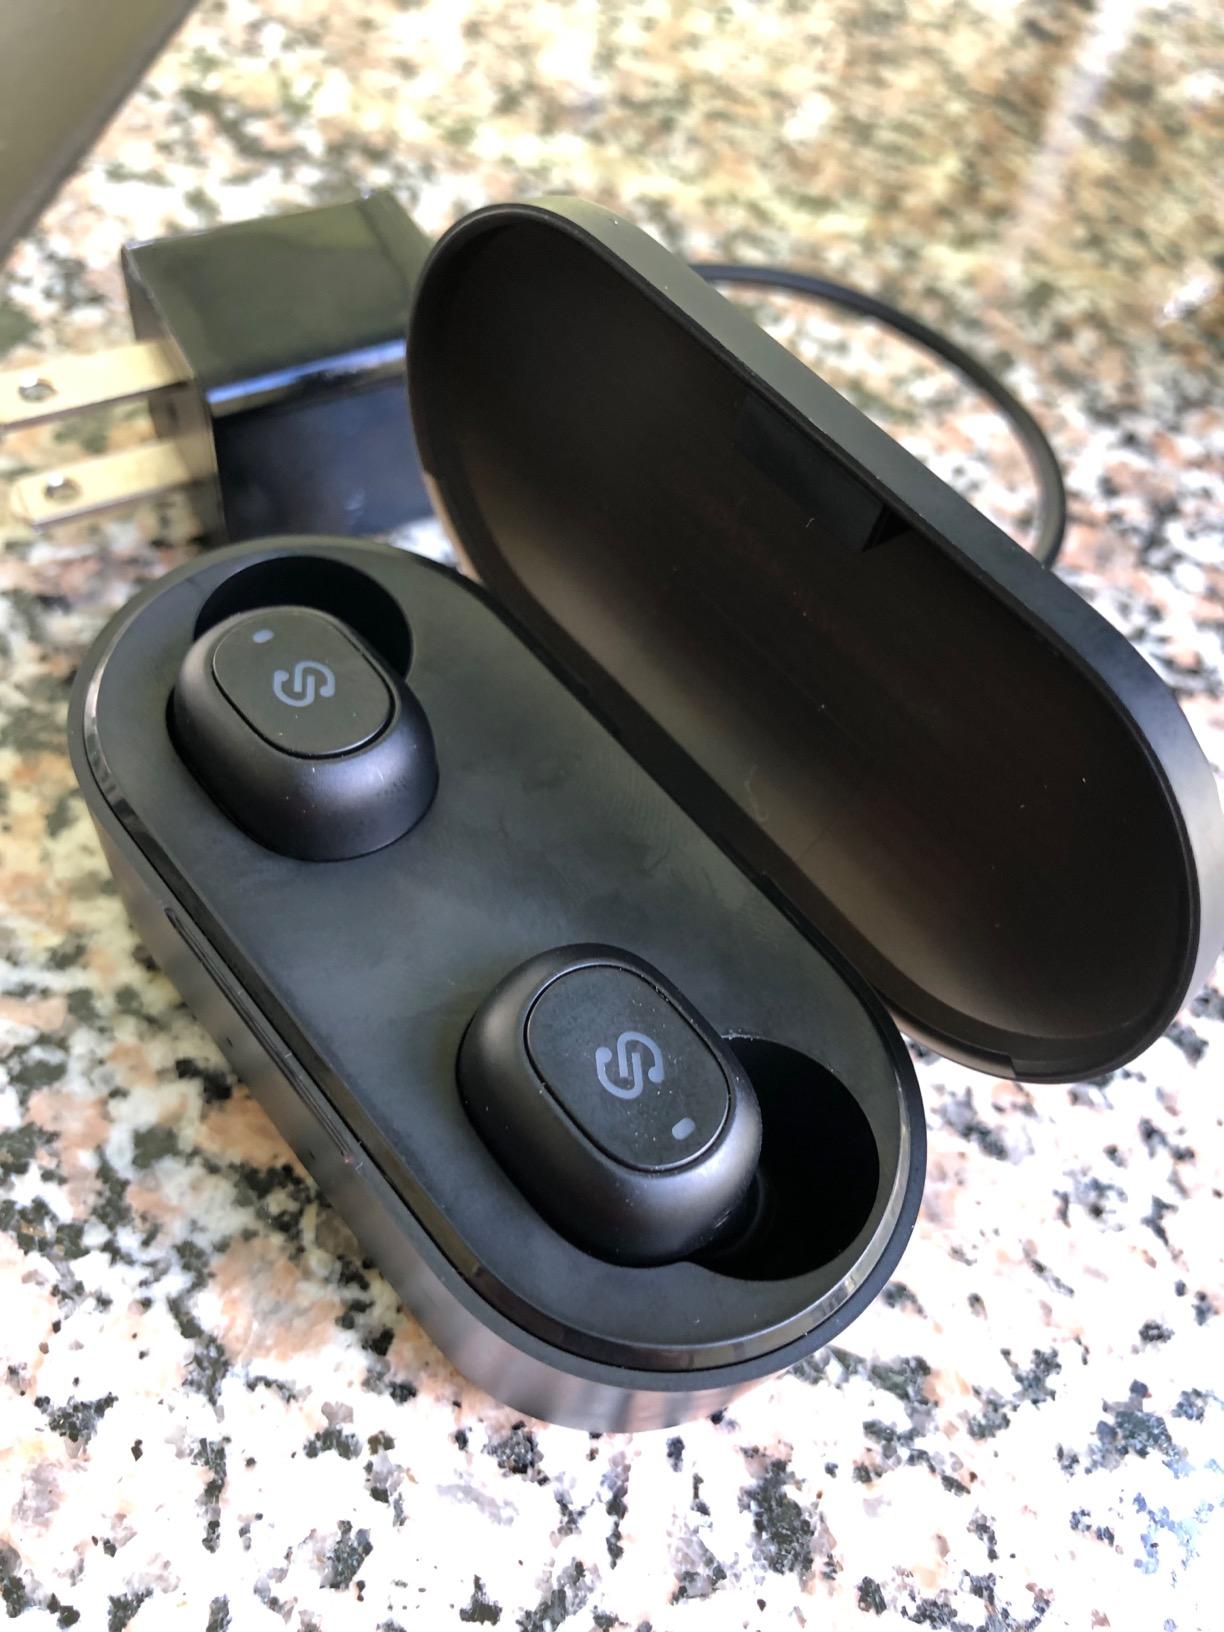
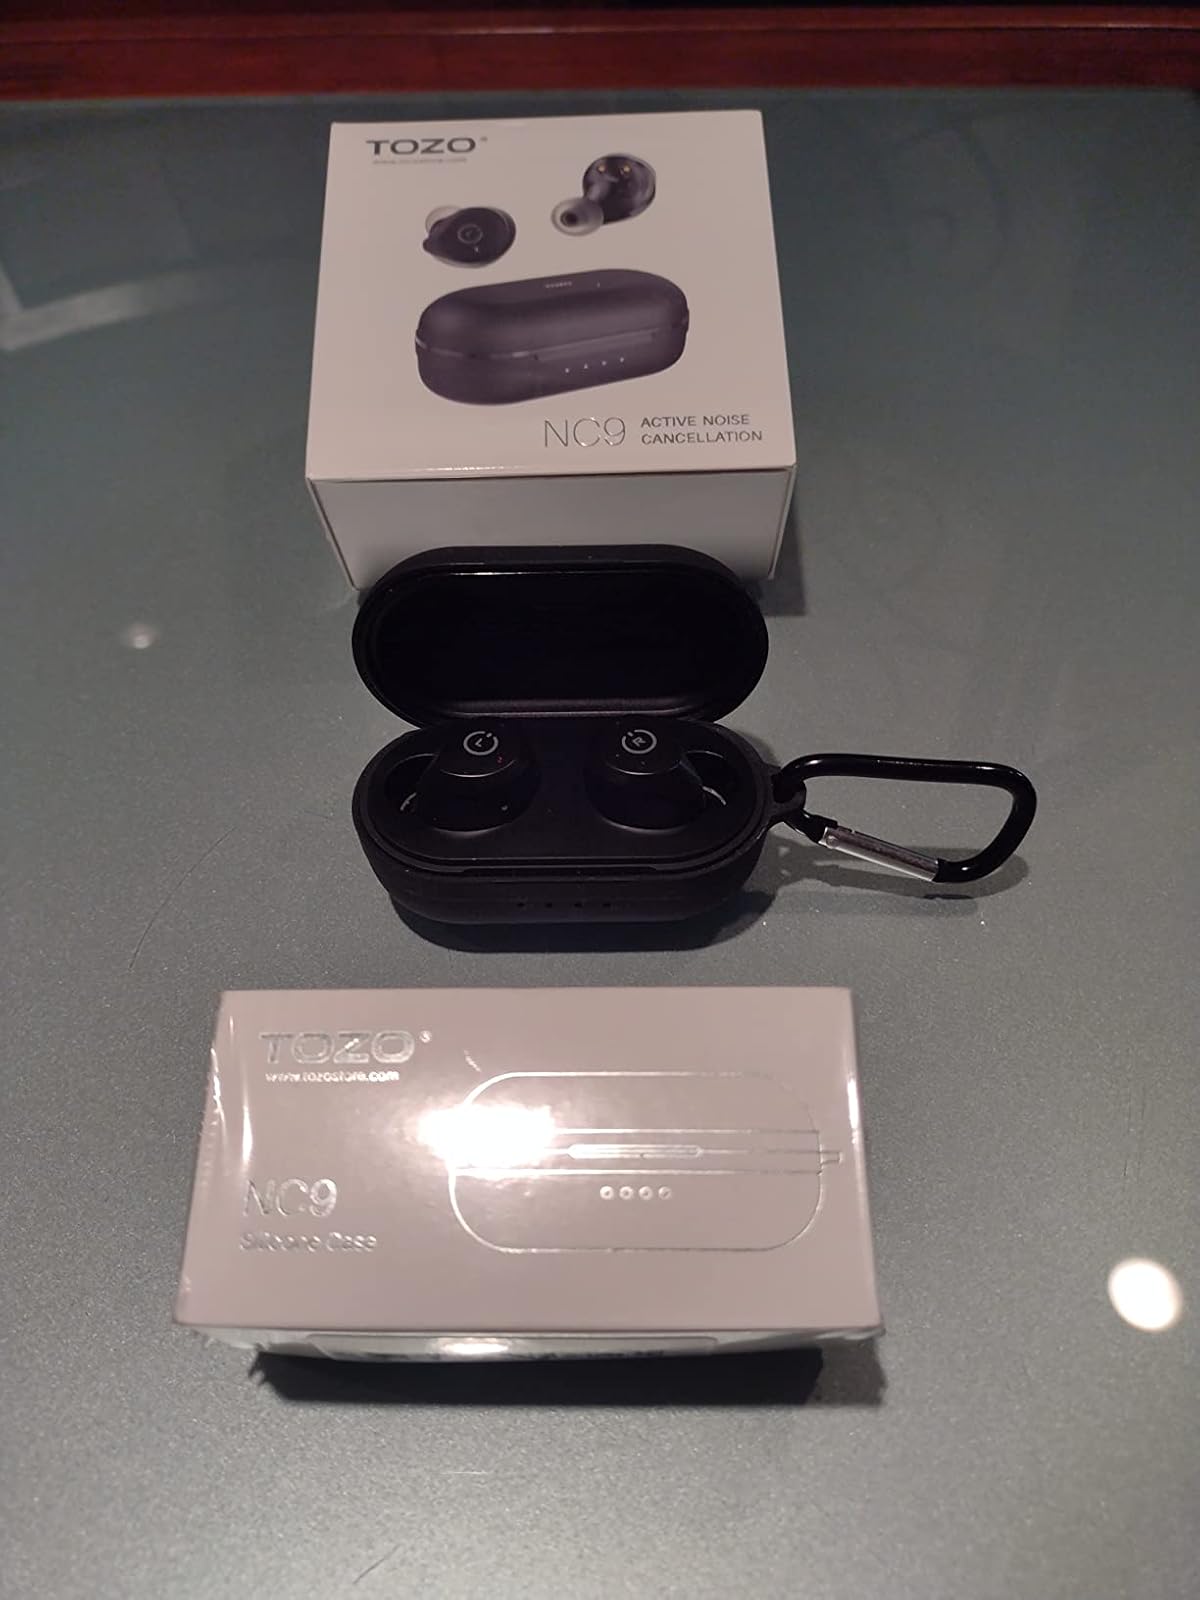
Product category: earbuds
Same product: no